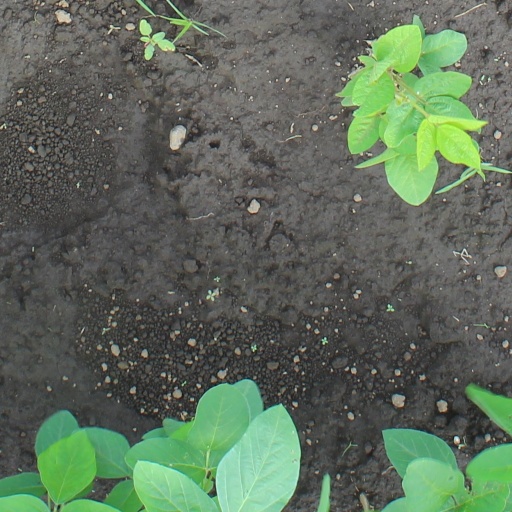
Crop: soybean